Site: brandenburg
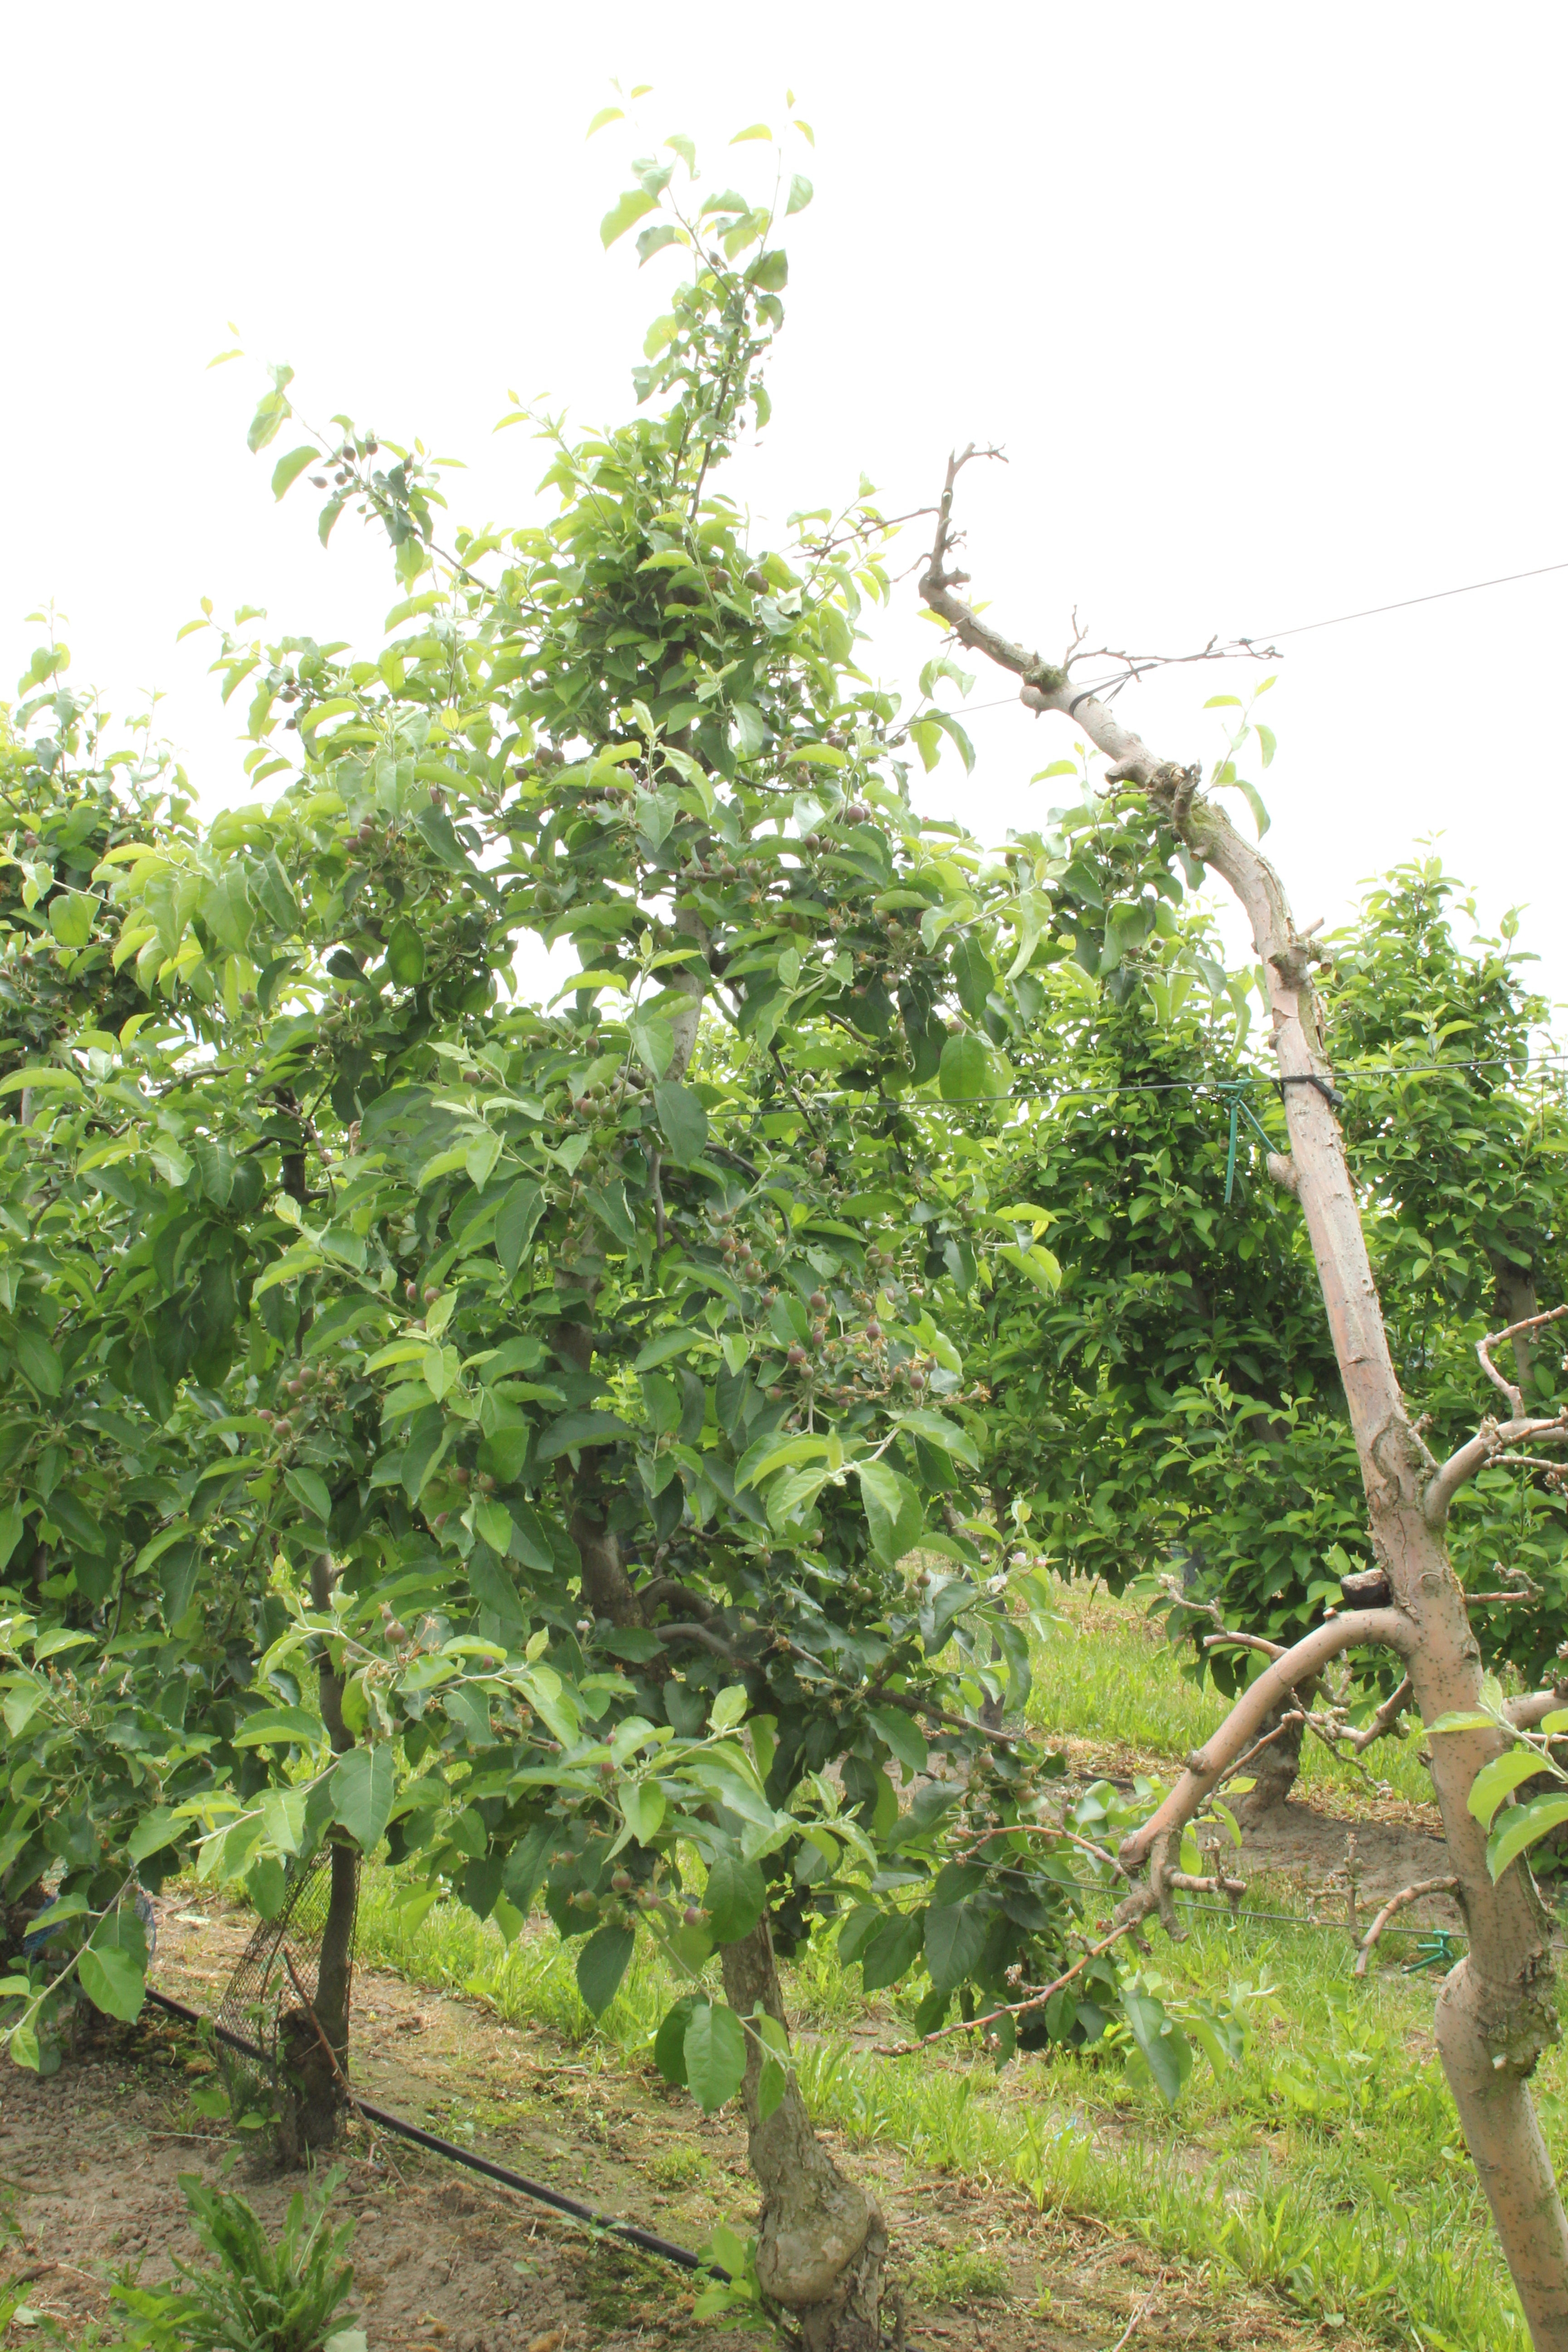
Growth stage (BBCH 72): Development of fruit